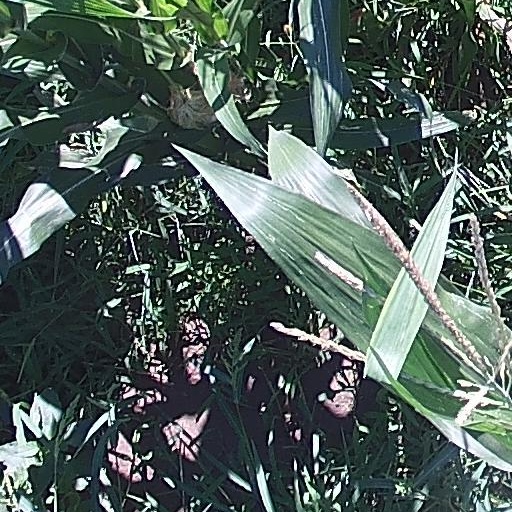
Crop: maize; corn